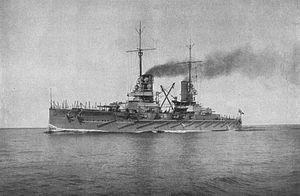
La classe Kaiser fut une classe de cinq cuirassés de type Dreadnought construite au début du XXᵉ siècle pour la Kaiserliche Marine.